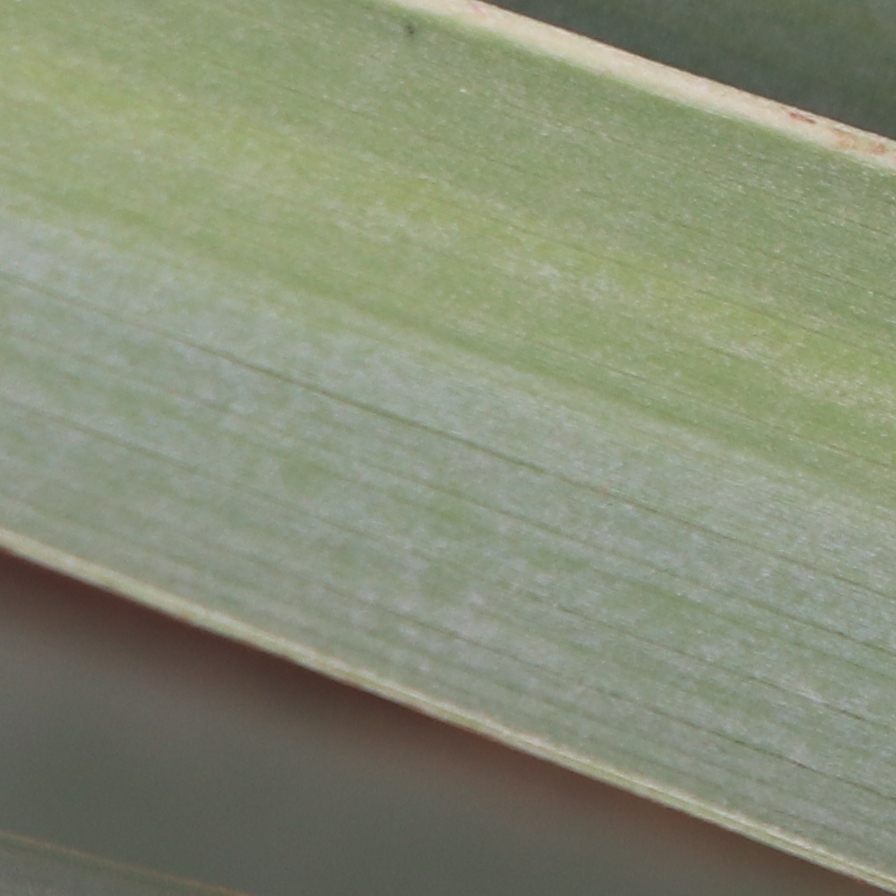
Label: Healthy